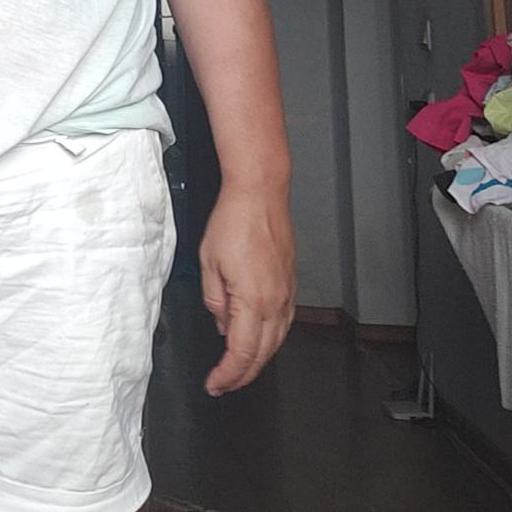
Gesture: no_gesture